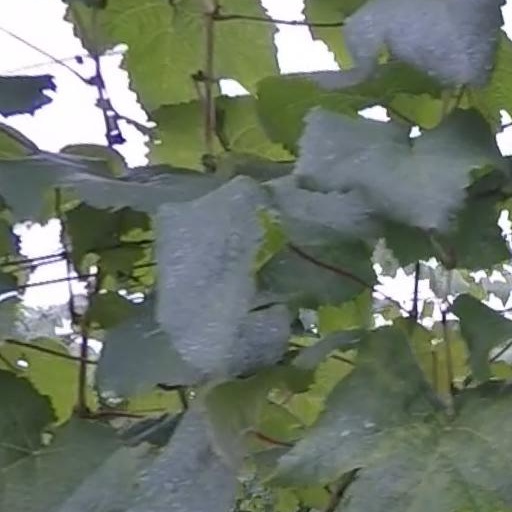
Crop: grape